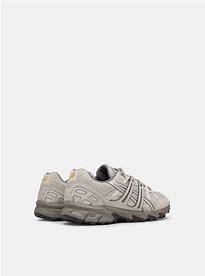
Brand: Asics
Model: Gel Sonoma 15 50